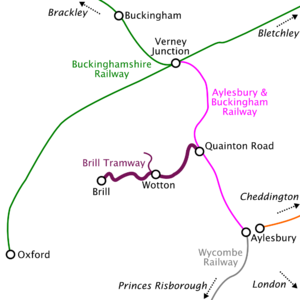
Quainton Road Station / Wotton Tramway / Udvidelse af Wotton Tramway
Jernbaner i og omkring Aylesbury Vale, 1872. Den vigtige by Aylesbury blev betjent af jernbaner i alle retninger undtagen mod sydøst i retning af London og kanalhavnene. Quainton Road var den eneste forbindelse mellem Brill Tramway og resten af jernbanenettet.[note 4]
"Quainton Road railway station er en station i Buckinghamshire 71 km fra London. Den åbnede i 1868 i et ubebygget landområde ved Quainton. Stationen blev bygget af Aylesbury and Buckingham Railway efter pres fra hertugen af Buckingham, som gerne ville have jernbanen i nærheden af sit hjem i Wotton House og have en jernbanestation så tæt som muligt herfra. Da den betjente et forholdsvis ubeboet område, var Quainton Road en beskeden station, som blev beskrevet som ""ekstremt primitiv"".